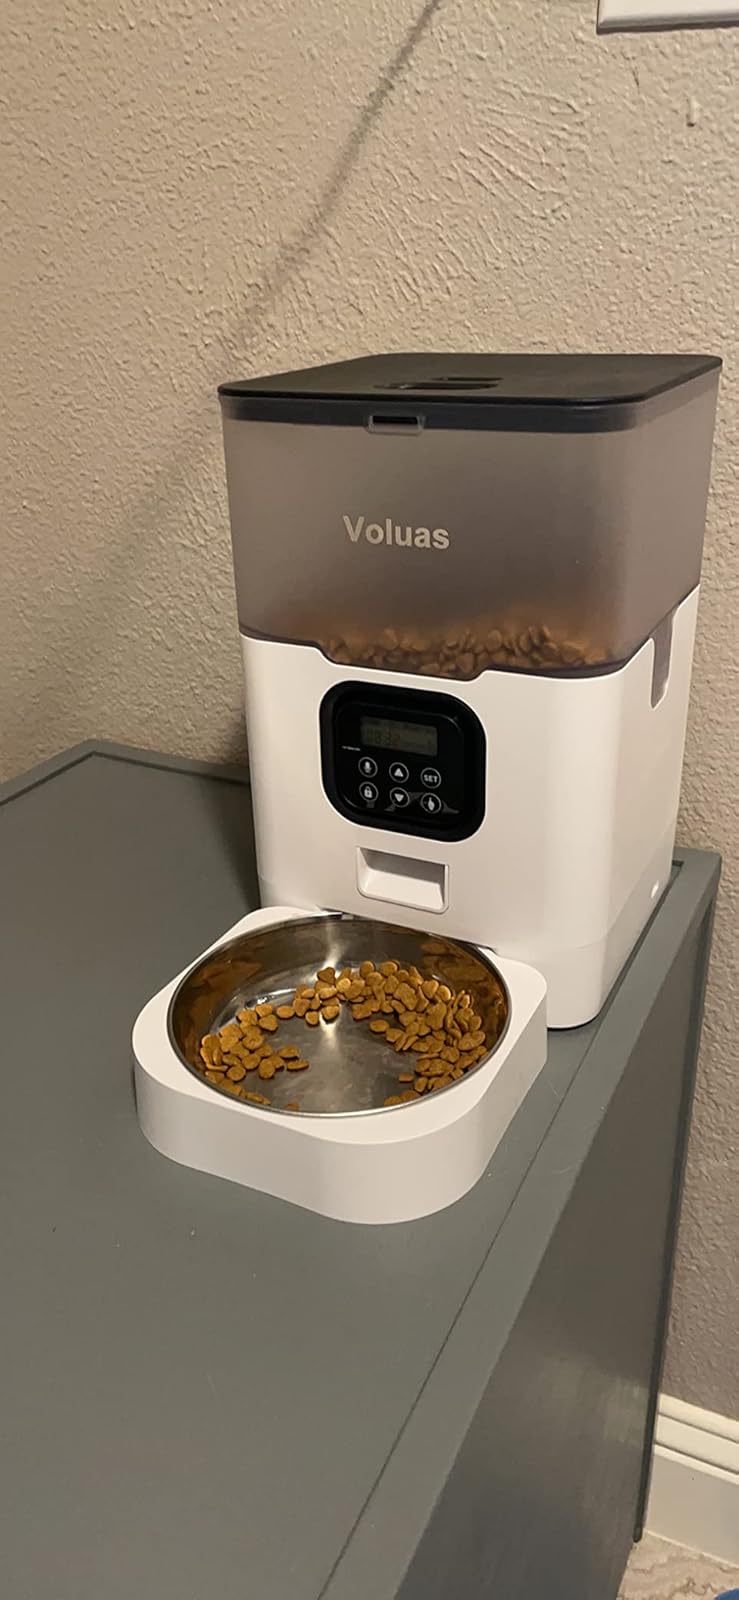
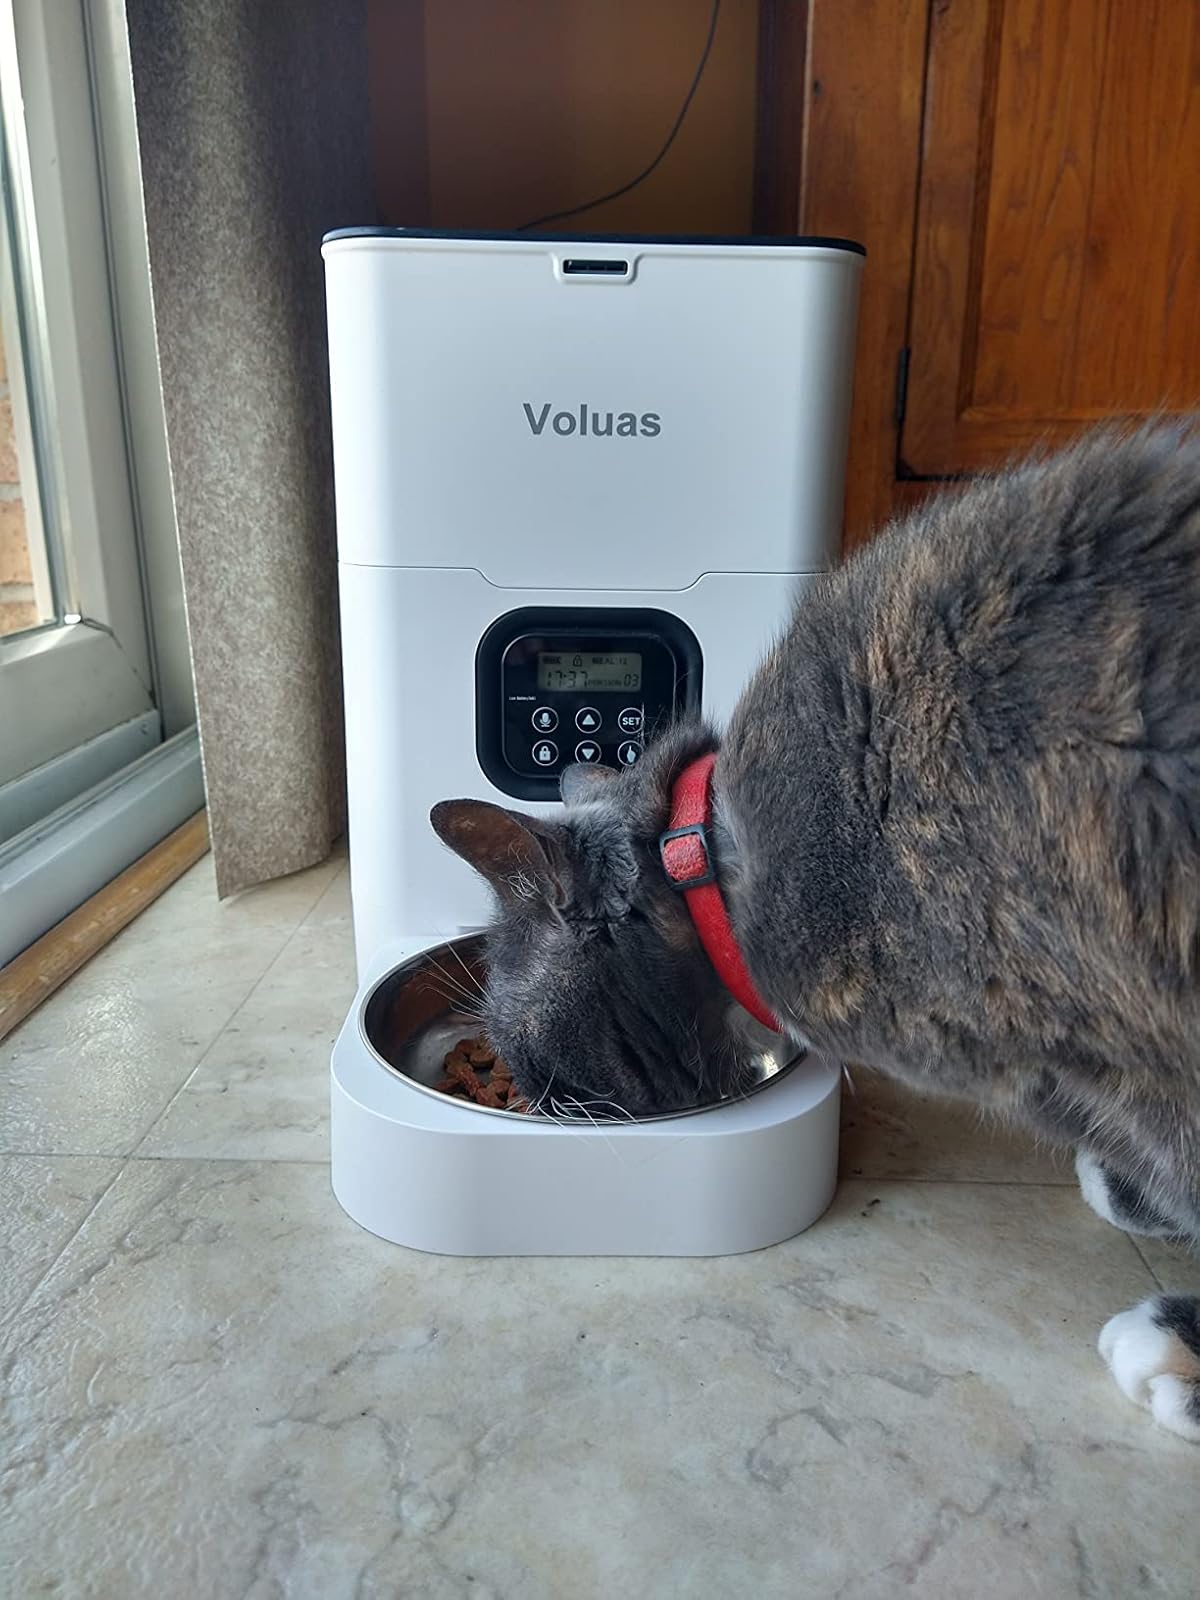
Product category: items_feeder
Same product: no